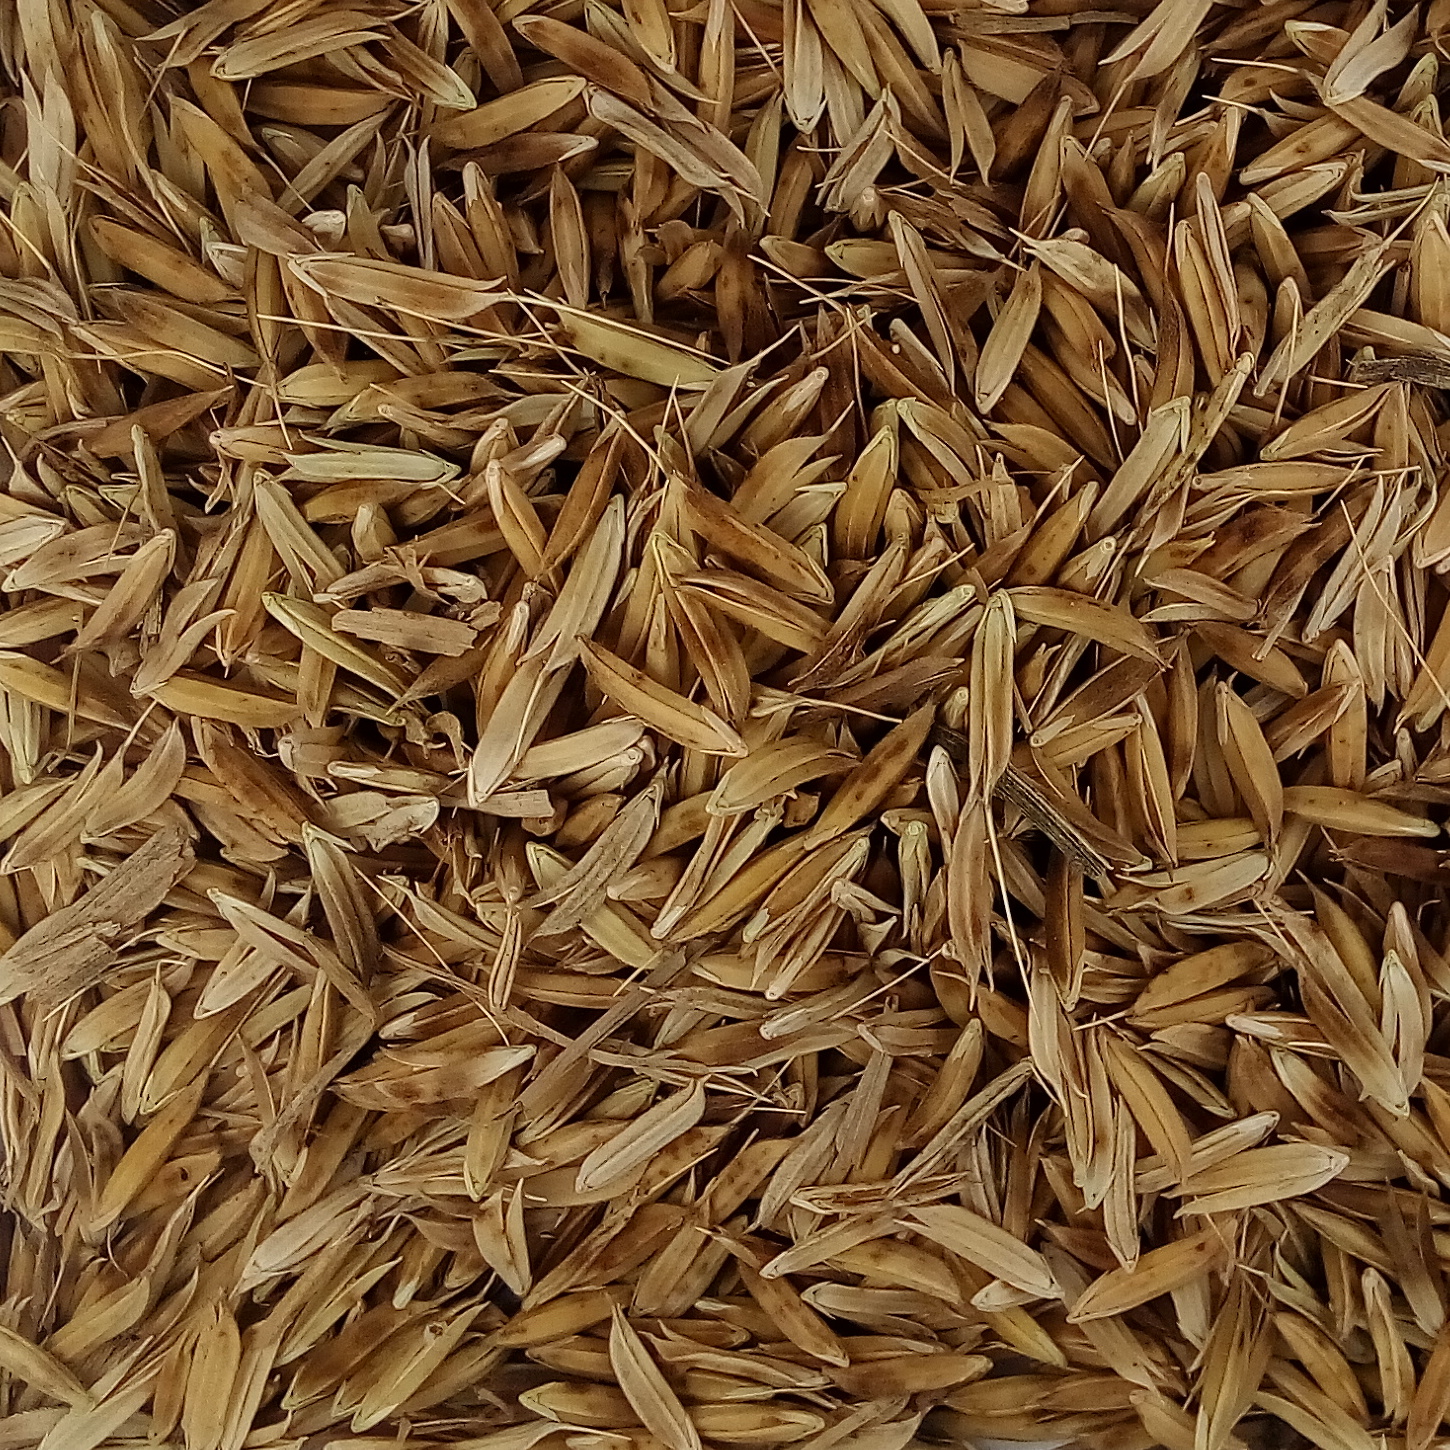
Rice seed variety: DHBT_3